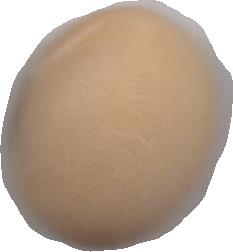
Variety: Anjasmoro